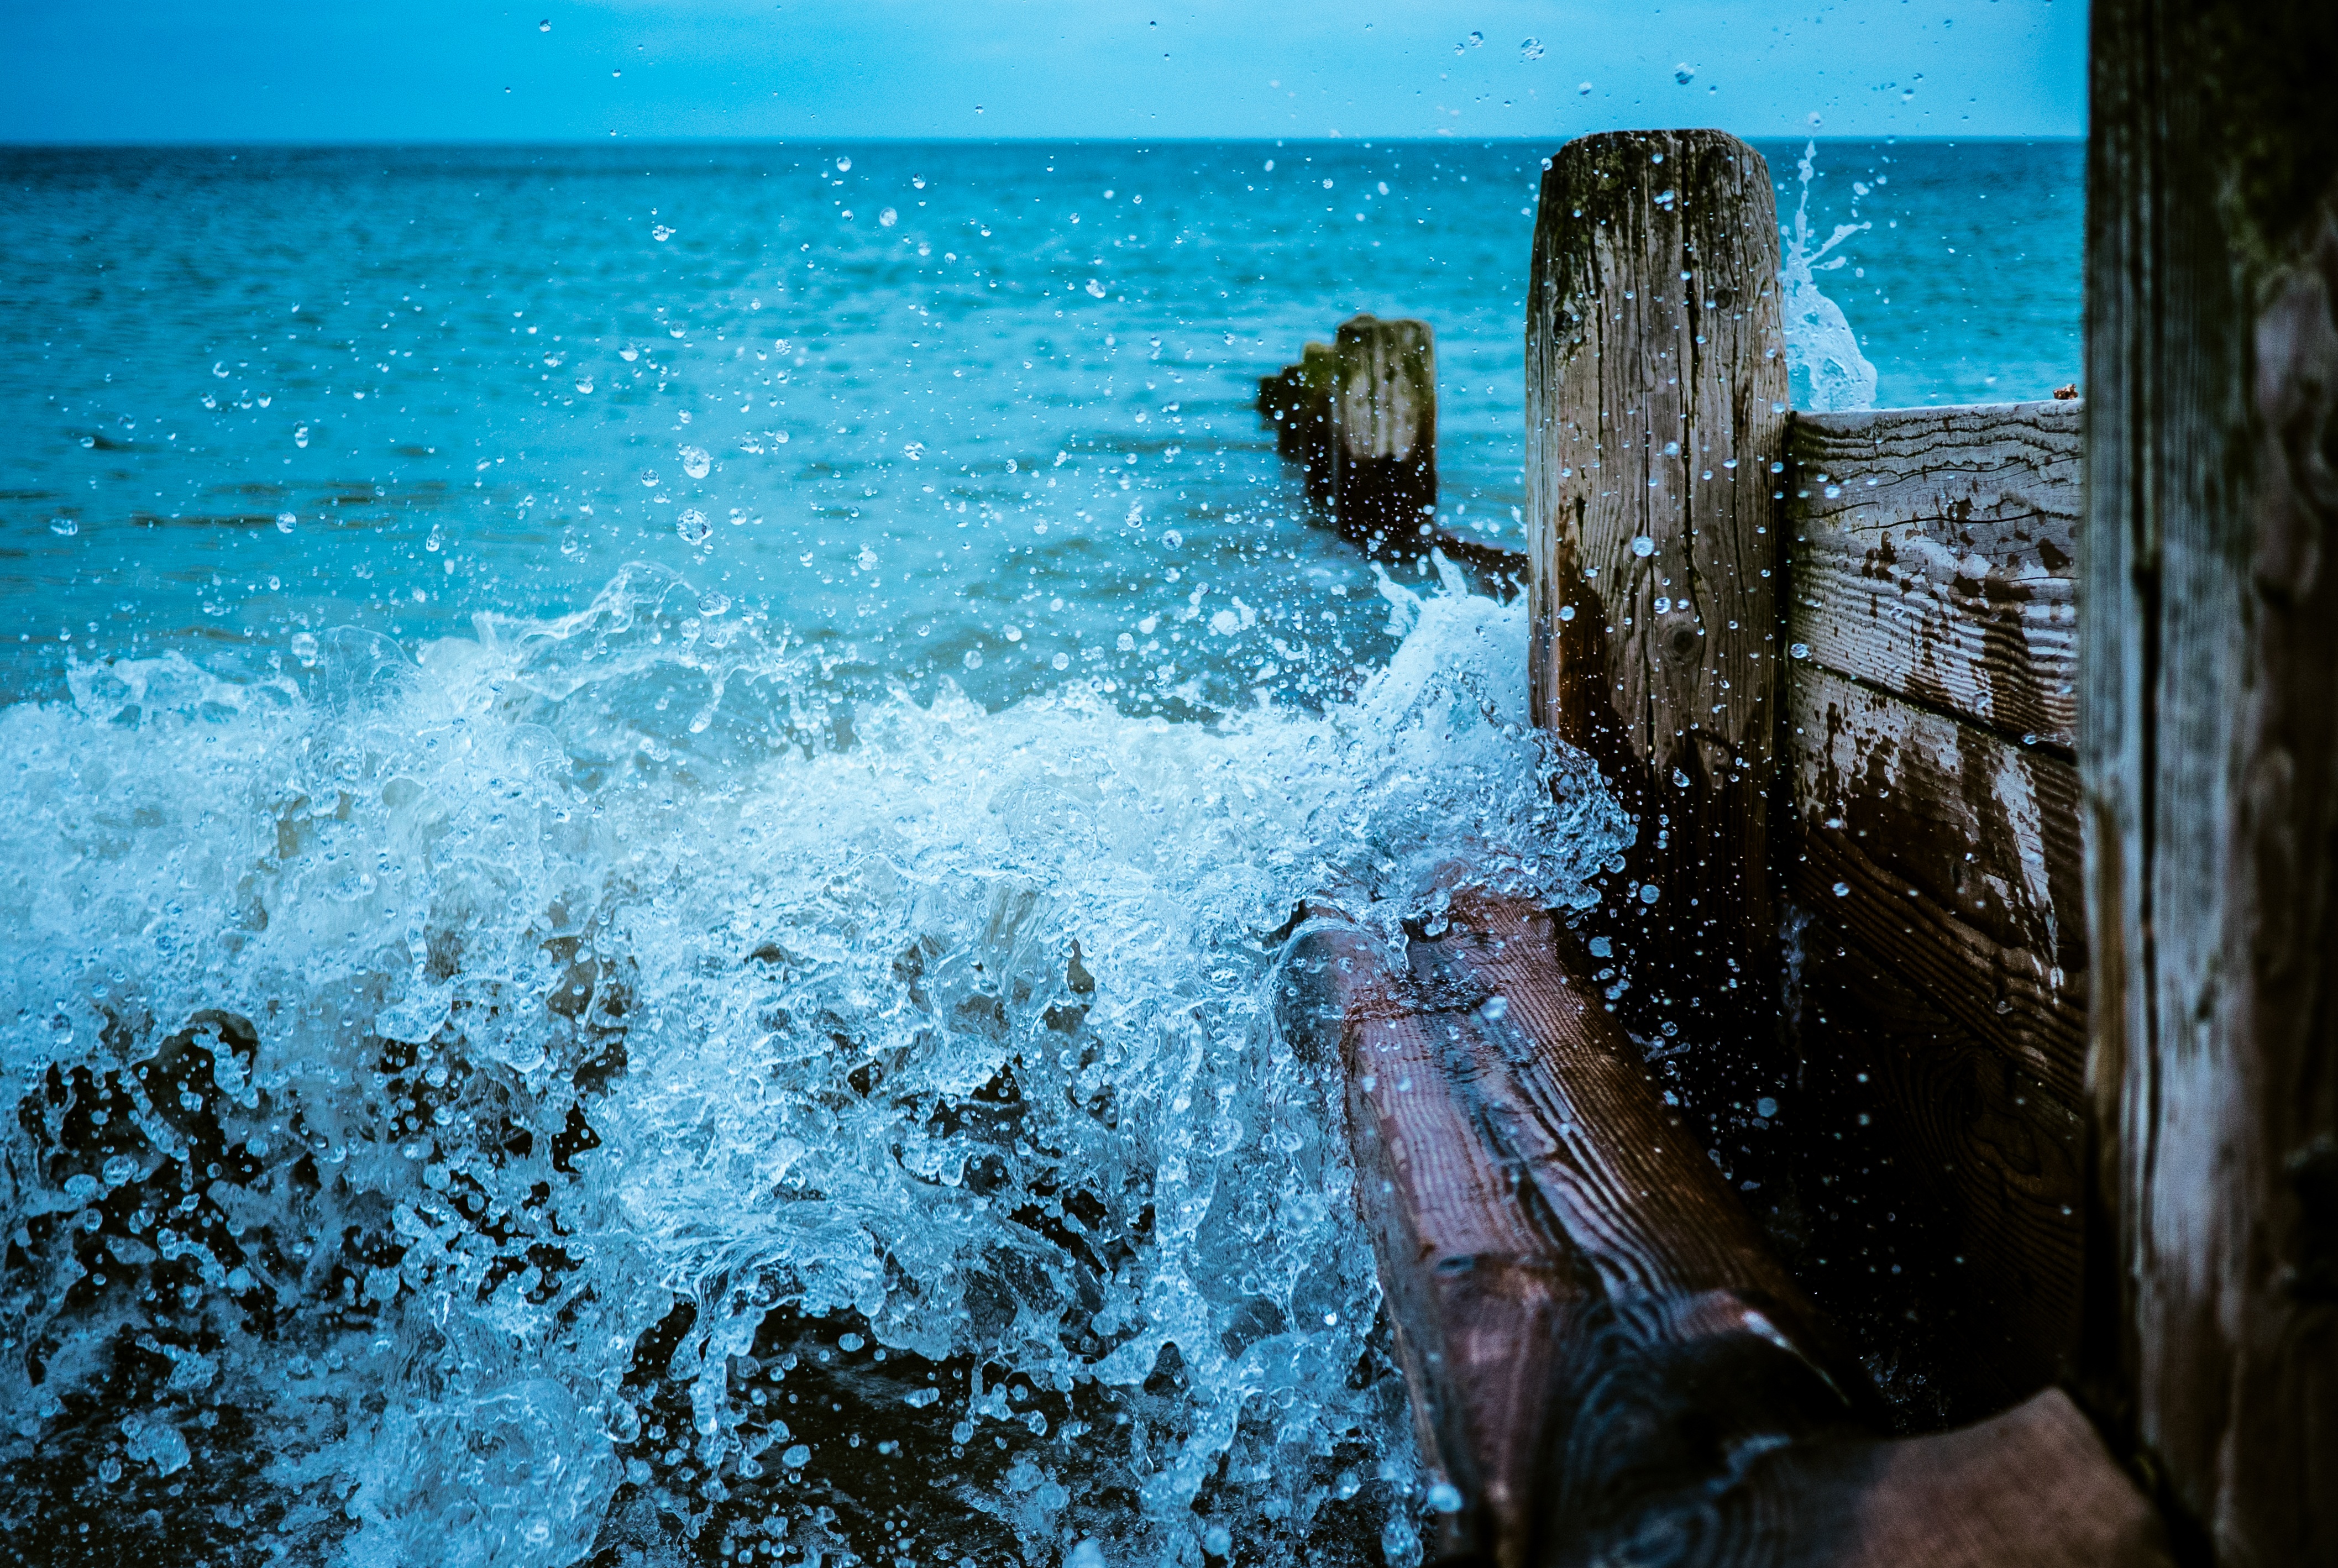
blue, water, sea, ocean, wave, rock, underwater, reflection, coast, sunlight